Karen Grude Koht

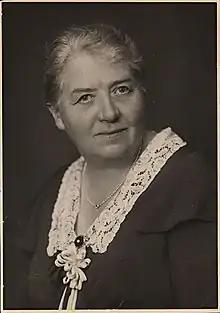
Karen Grude Koht

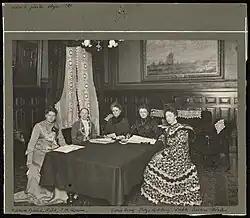
Board members of the Norwegian National Women's Council in 1904. Karen Grude Koht, Fredrikke Marie Qvam, Gina Krog, Betzy Kjelsberg and Katti Anker Møller

Karen Grude Koht (16 November 1871– 10 July 1960) was a Norwegian educationalist, essayist and feminist pioneer.